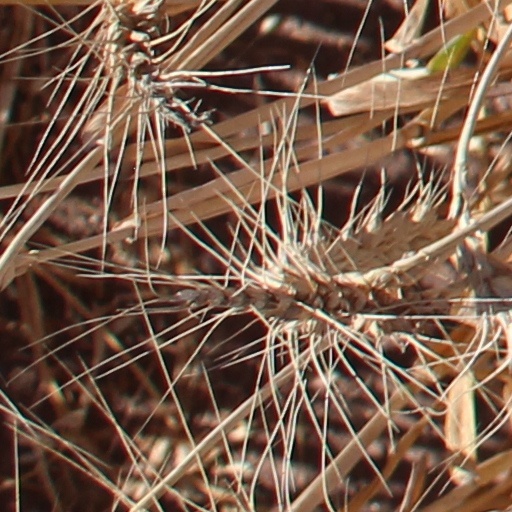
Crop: wheat